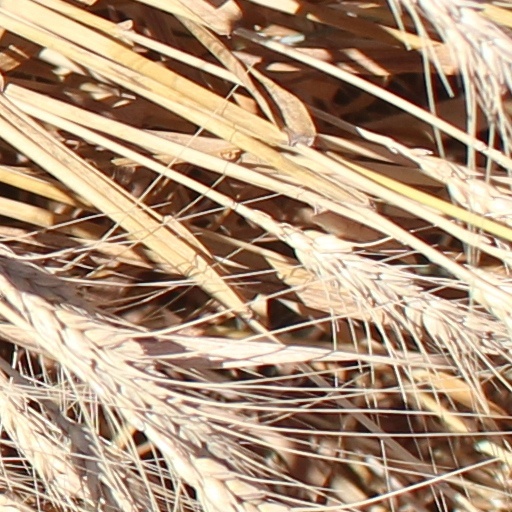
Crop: wheat